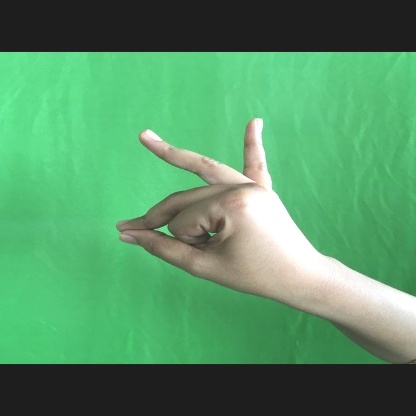
Mudra: Bramaram